Peltoschema

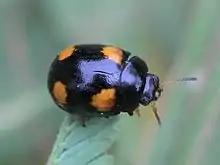
"Peltoschema tetraspilota"

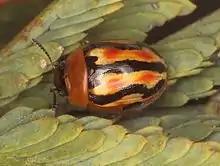
"Peltoschema trilineata"

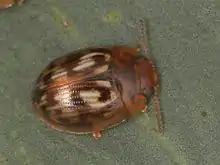
Peltoschema delicula

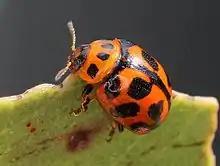
"peltoschema oceanica"

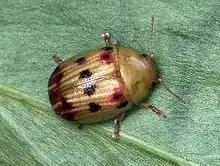
"Peltoschema rubiginosa"

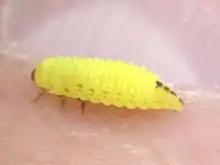
"Peltoschema hamadryas" larva

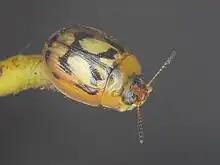
"Peltoschema hamadryas"

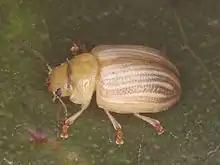
"Peltoschema sp"

Peltoschema is a genus of leaf beetles in the family Chrysomelidae. This genus contains about 94 species. Some mimic ladybird beetles and others are pests and can cause serious defoliation of their host plants. "Peltoschema orphana" (the fireblight beetle) can defoliate and kill populations of silver wattle. and badly damage "Acacia mearnsii". "Peltoschema" "suturalis" is native to Australia and another pest of "Acacias".